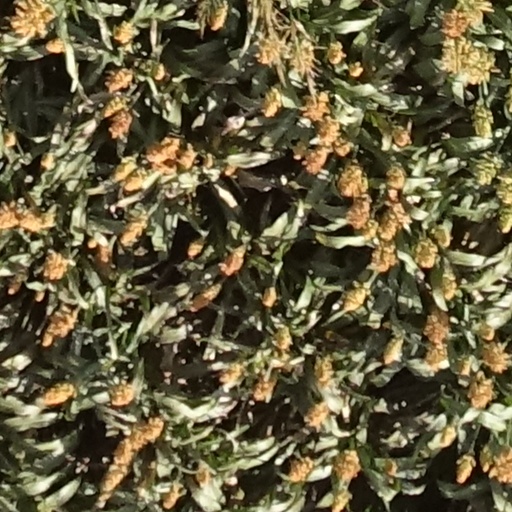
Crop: sorghum